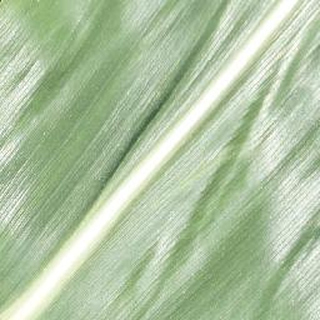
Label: healthy_corn